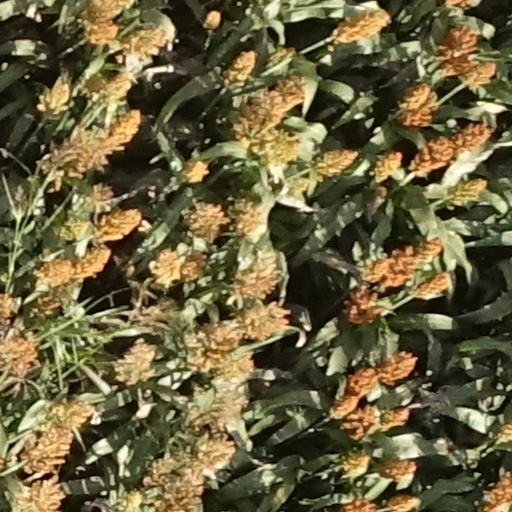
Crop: sorghum